Les Crutchfield

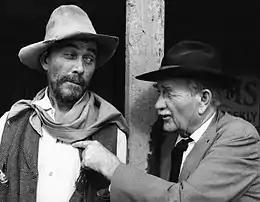
Ken Curtis (left) in 1974 portraying "Festus", the character Crutchfield created 12 years earlier

The most enduring character Crutchfield created in his many "Gunsmoke" stories and scripts is Festus Haggen. Portrayed by actor Ken Curtis, the scruffy and illiterate Festus had been born, according to Crutchfield's script, in the "hills" and raised by a family or clan of "outlaws"; but over the course of the series he becomes the trusted deputy of Marshal Matt Dillon (James Arness). Festus first appears during the eighth season of "Gunsmoke" in the episode "Us Haggens", which aired on December 8, 1962. Subsequent scripts by Crutchfield, such as "Once a Haggen", and Festus-related episodes by other writers provided a foundation on which Curtis further developed the appearance, mannerisms, and personality of the character. His portrayal of Festus proved to be so popular with viewers that Curtis became a regular cast member beginning with the episode "Prairie Wolfer" in January 1964.